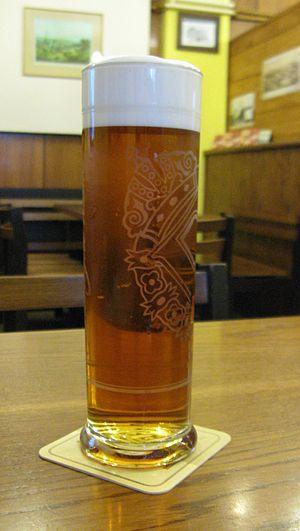
On appelle verre à bière tout récipient destiné à boire de la bière.